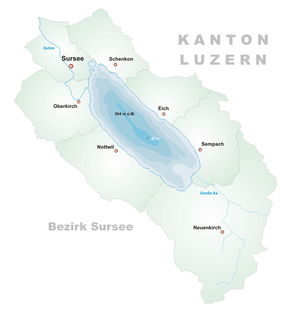
Le lac de Sempach se trouve dans le canton de Lucerne en Suisse, il porte le nom de la commune de Sempach.